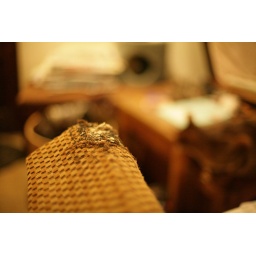
cat chair with cat somewhere in the background